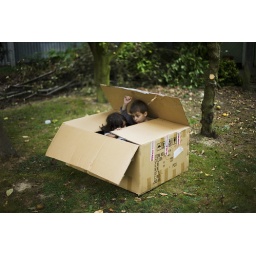
Children play in garden with cardboard box, boy aged 6, girl aged 4.